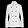
Label: Coat